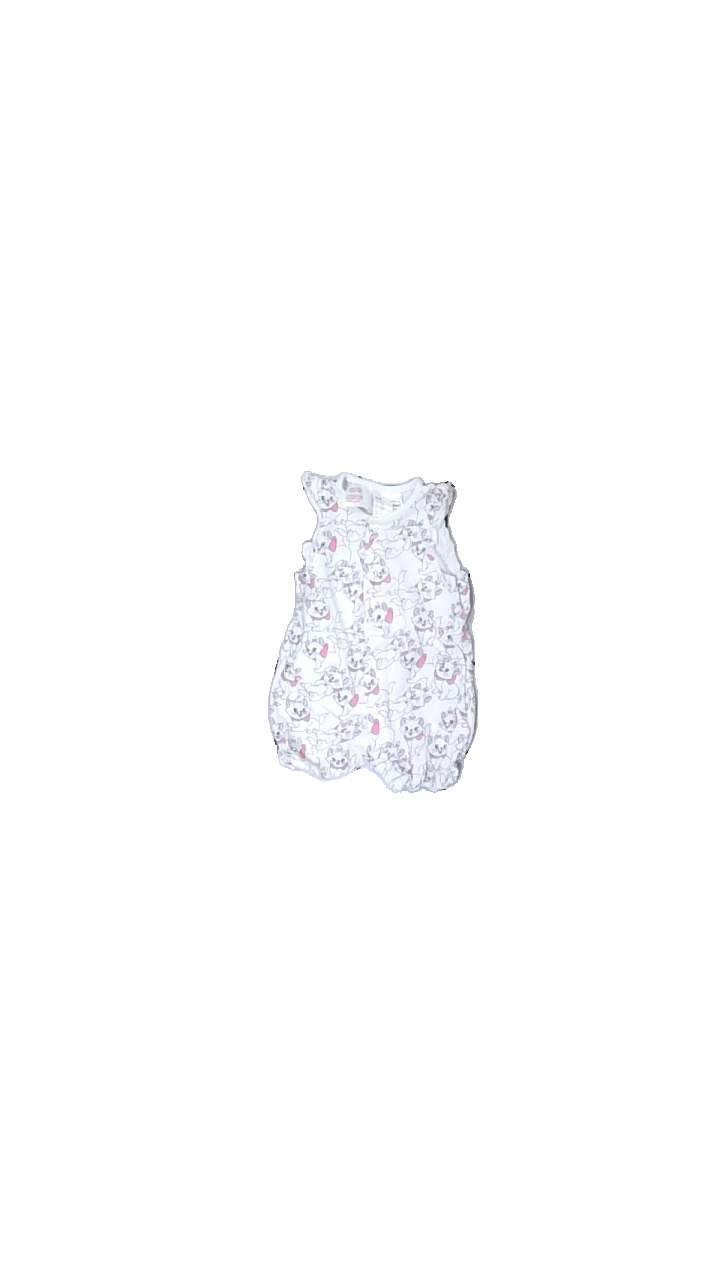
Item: Top (Children)
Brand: H&m
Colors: White, Pink, Black
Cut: Regular, C-collar
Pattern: Other
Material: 100% cotton
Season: All
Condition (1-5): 3
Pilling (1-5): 4
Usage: Export
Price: <50